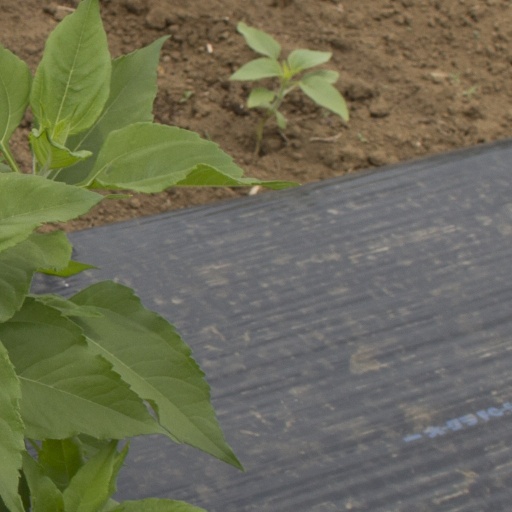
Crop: Jerusalem artichoke